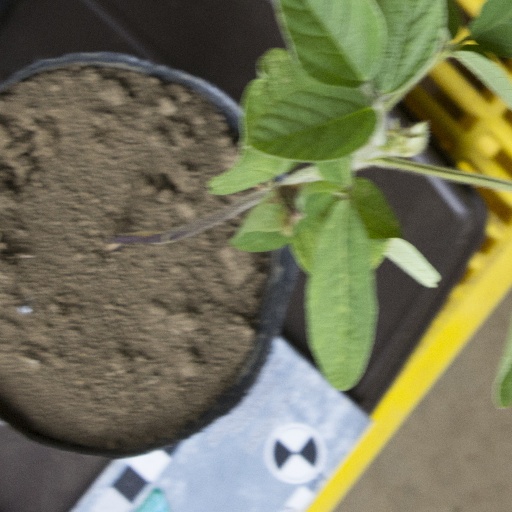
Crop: soybean